Surviving Sid

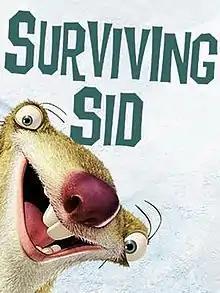

Surviving Sid is a 2008 animated short film from Blue Sky Studios, starring Sid the Sloth of "Ice Age" and a cameo appearance by Scrat. It is the third in the series of "Ice Age" short films, the other two being "Gone Nutty" and "No Time for Nuts". Unlike the first two "Ice Age" short films, "Surviving Sid" focuses on Sid and a small animal group of camping children. Directed by Galen Tan Chu and Karen Disher, the short premiered on December 9, 2008, on the "Horton Hears a Who!" DVD and Blu-ray.